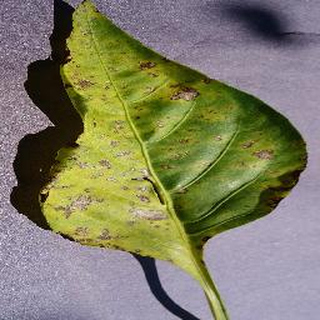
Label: bell_pepper_bacterial_spot